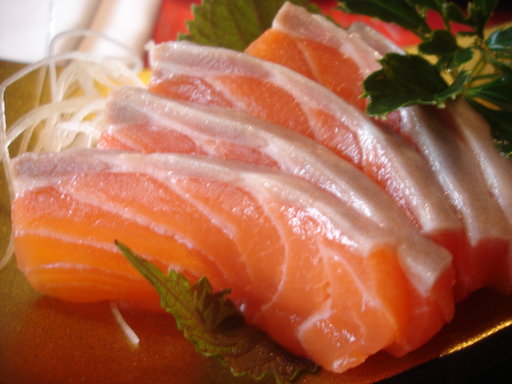
Label: sashimi